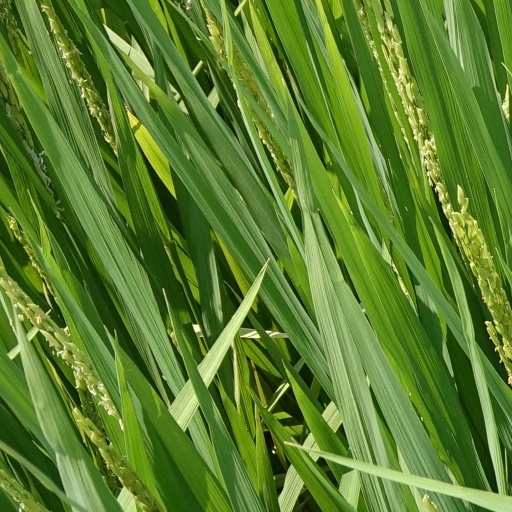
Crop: rice